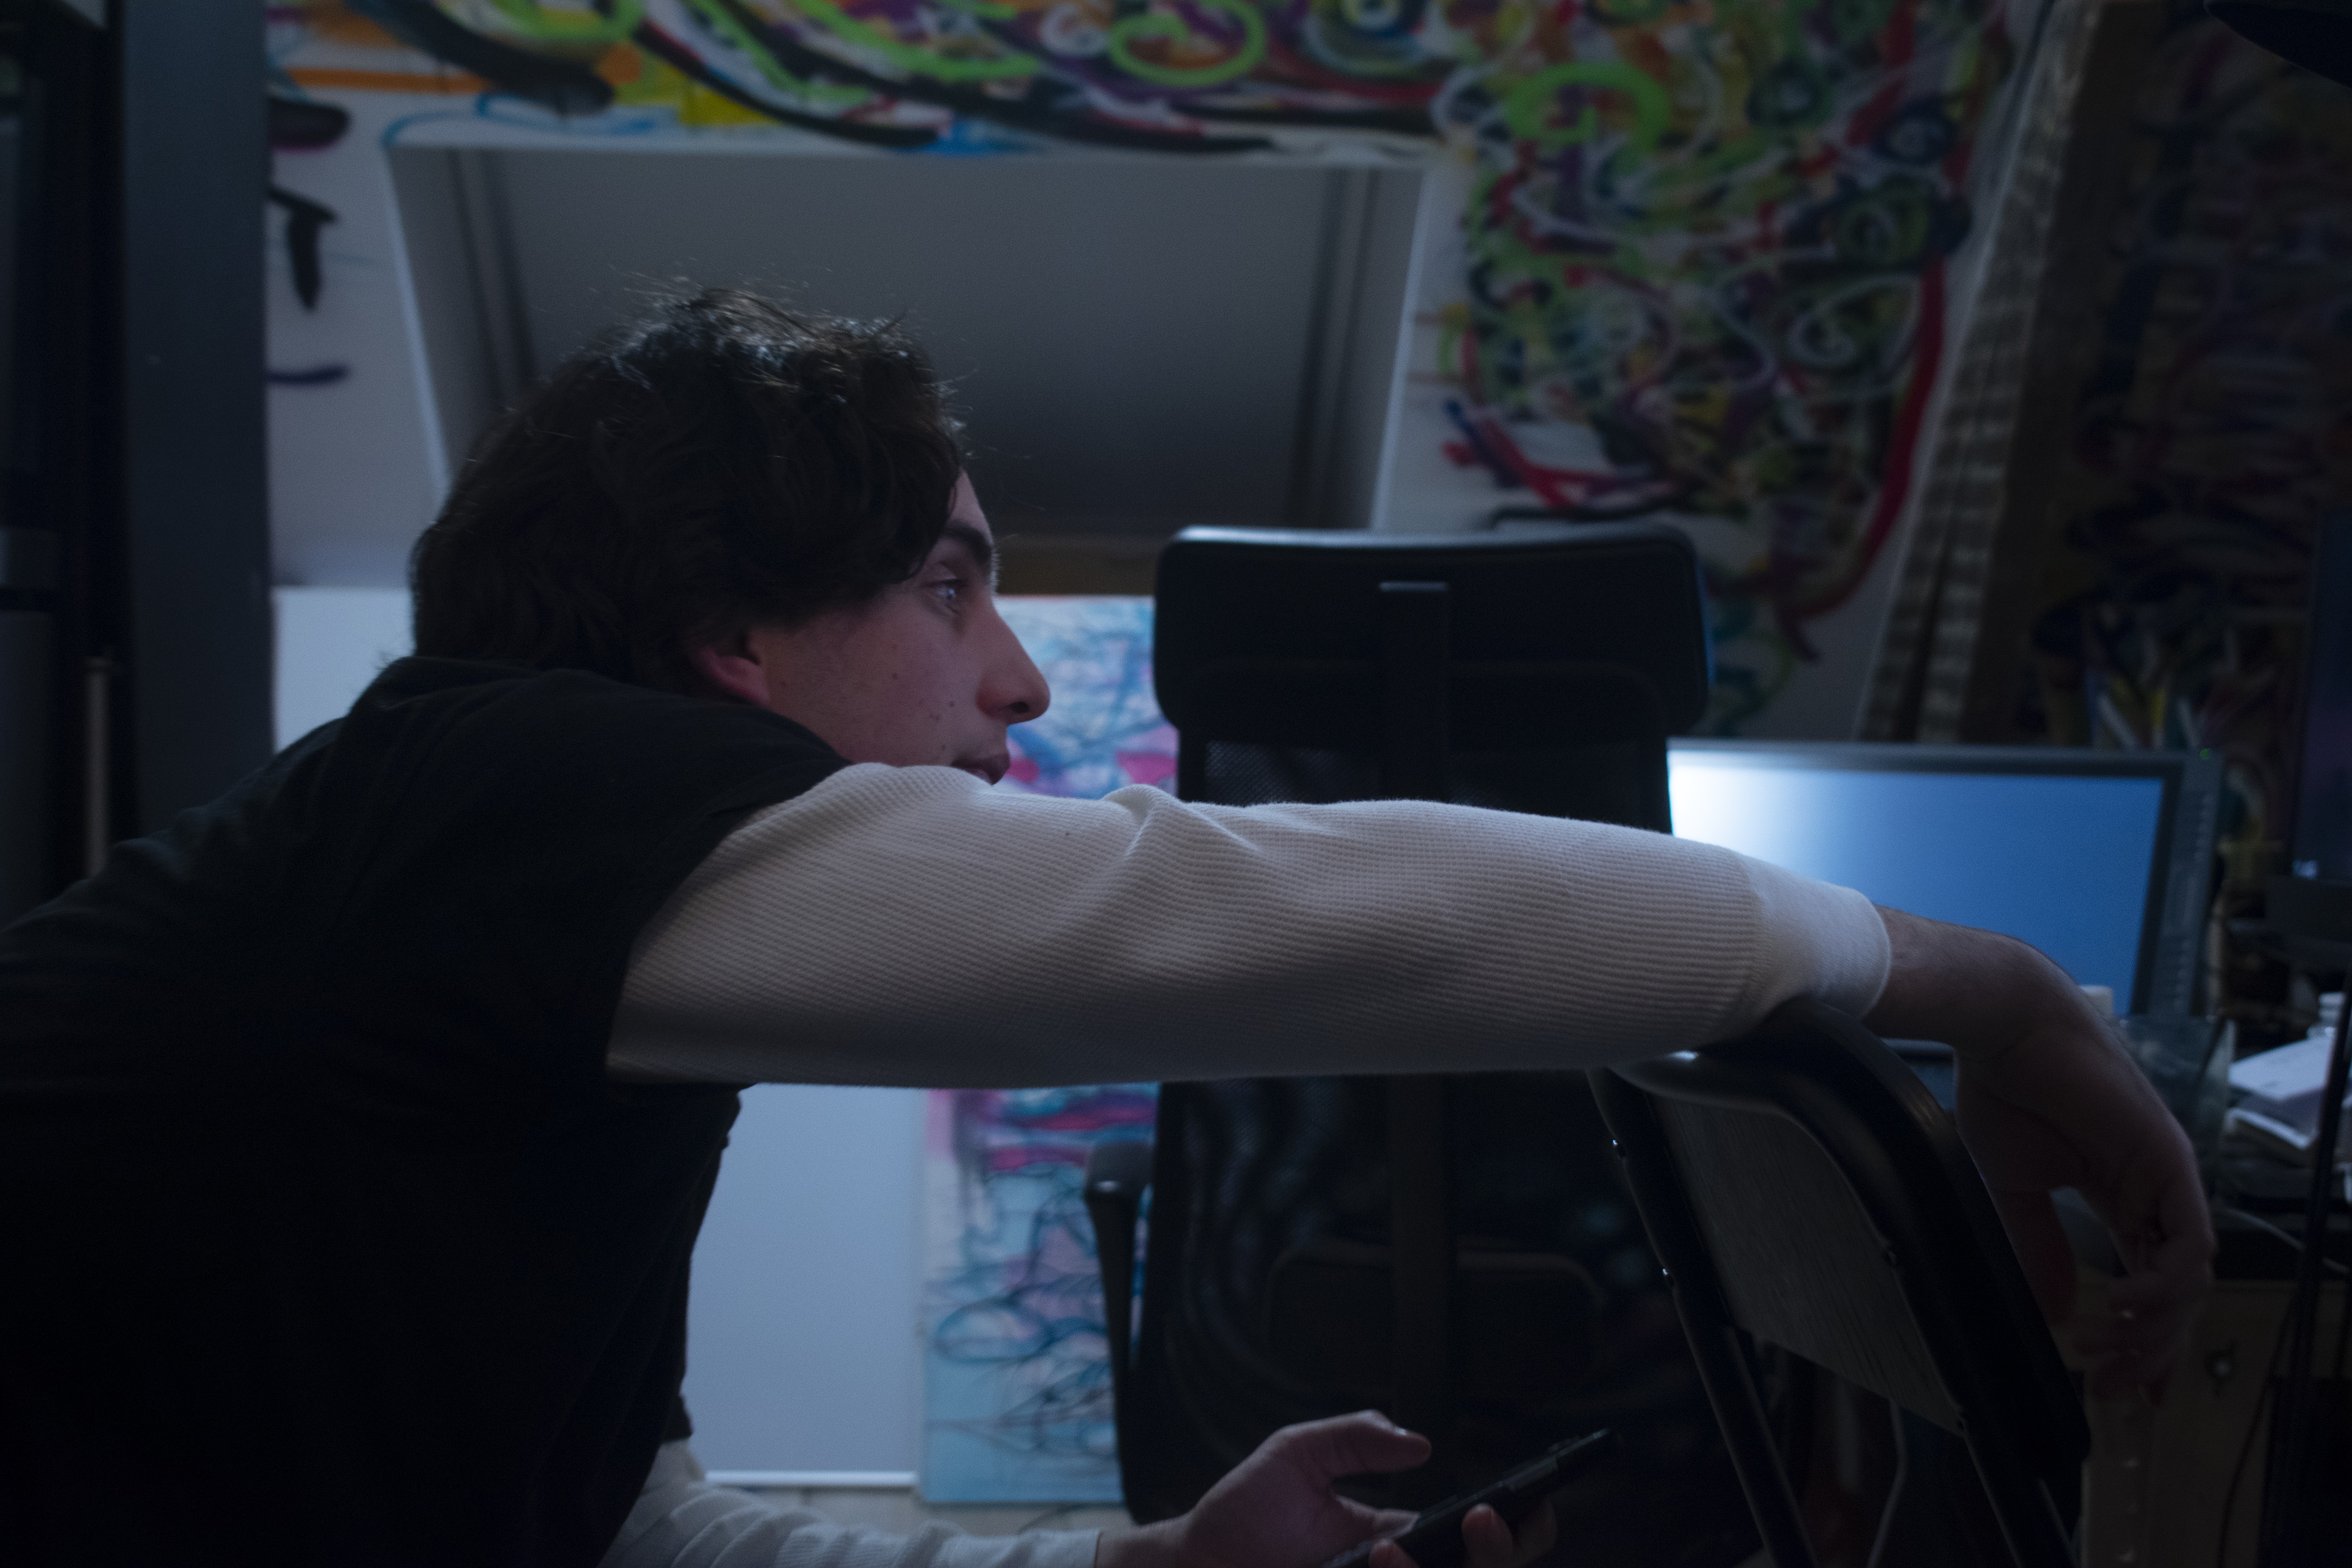
Brecht, Corbeel, illustration, art, work, photography, outside, inside, light, composition, national, nature, color, colour, design, popular, tree, france, belgium, germany, italy, brussels, Brecht Corbeel, decoration, props, concept art, photobashing, reference, blog, people, panda, fun, technology, electronic device, electronics, media